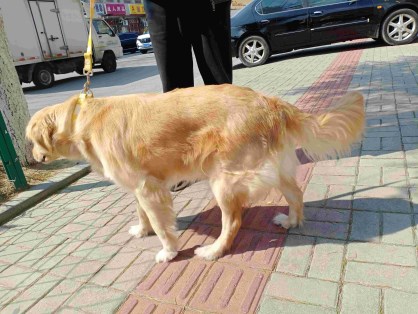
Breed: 5355-n000126-golden_retriever